International Weddell Sea Oceanographic Expeditions

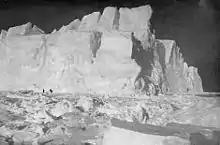
Weddell Sea ice formation (Shackleton expedition 1916)

The Weddell Sea, part of the Southern Ocean, is a unique scientific research environment. The outflow of Weddell Sea Bottom Water and Antarctic Bottom Water formed in the Weddell and Ross Seas is a major source of oceanic deep water and changes affecting the formation of these water masses are liable to have an effect on the circulation of deep water globally. The water of the Weddell Sea is about 1400 m deep at its deepest point; it is exceptionally clear (the Secchi disk visibility reading at 80 metres recorded in the Weddell Sea on 13 October 1986 was the deepest ever, at the theoretical maximum in absolutely pure water). Much of the southern part of the sea is permanent ice, the Filchner-Ronne Ice Shelf, which can be up to 600 m thick.